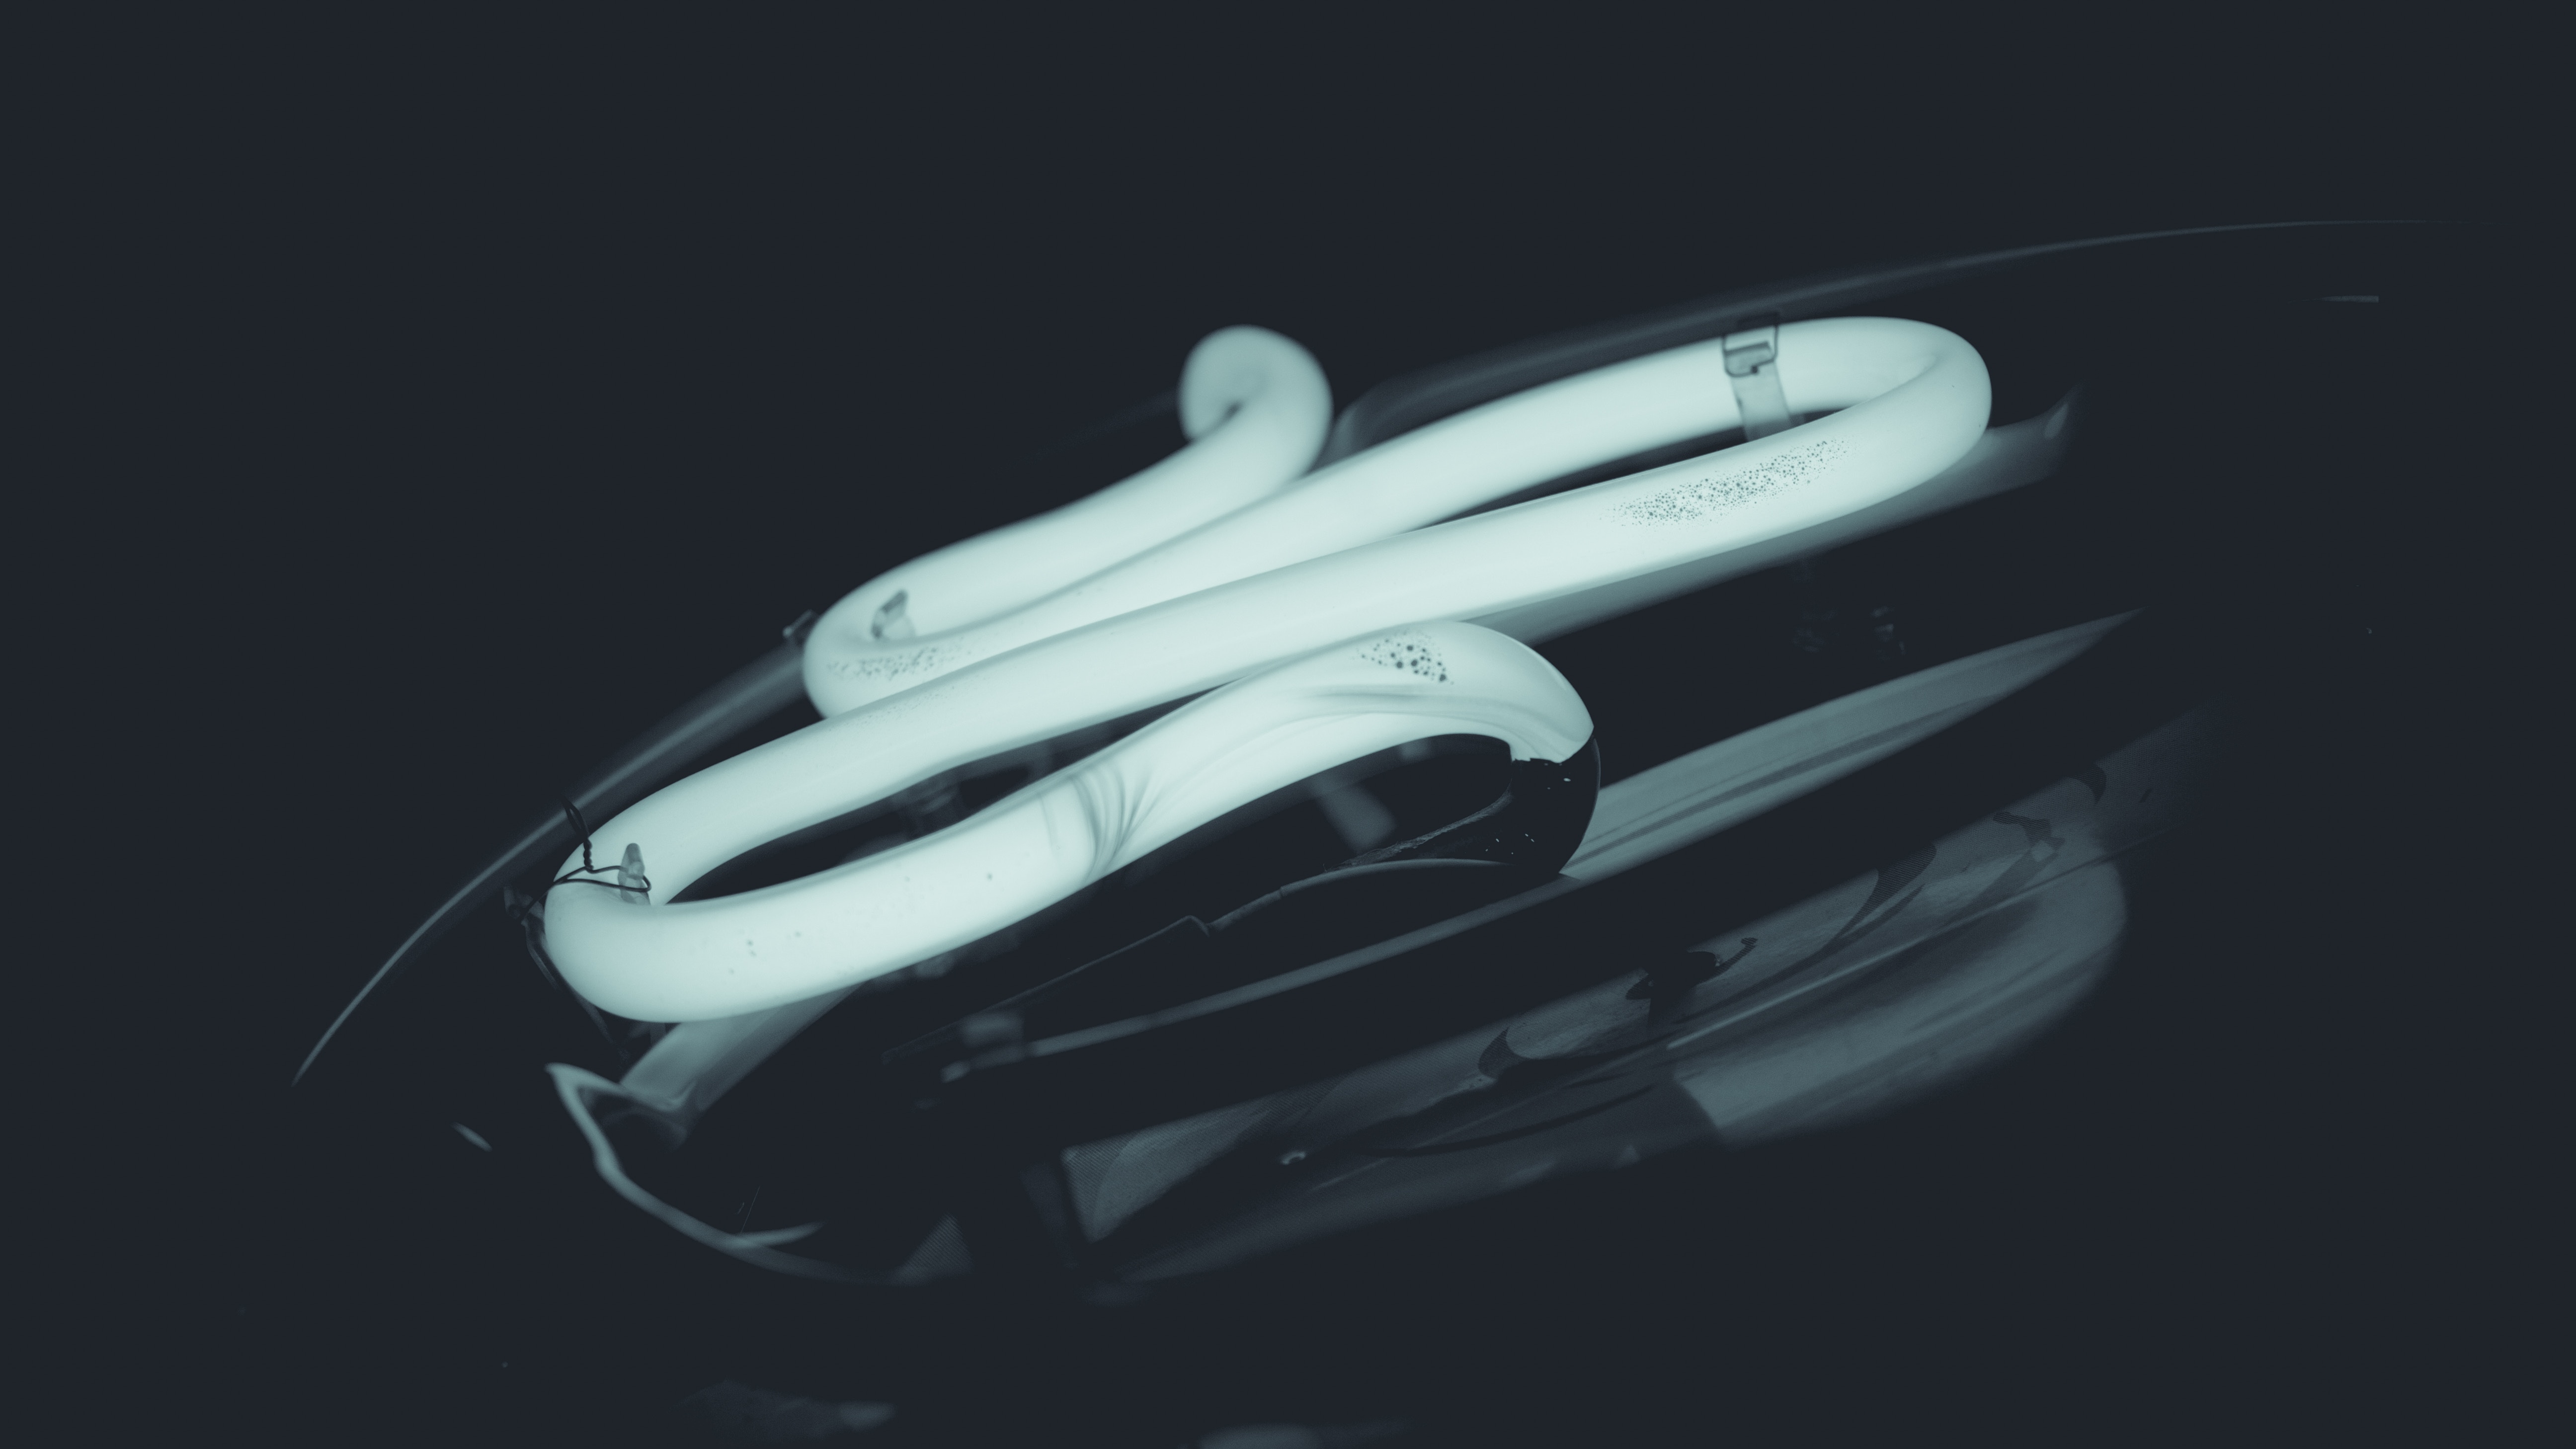
black and white, technology, white, photography, bulb, glow, black, monochrome, electronic, close up, product, neon light, font, cool image, audio, cool photo, audio equipment, still life photography, product design, monochrome photography, computer wallpaper, automotive design